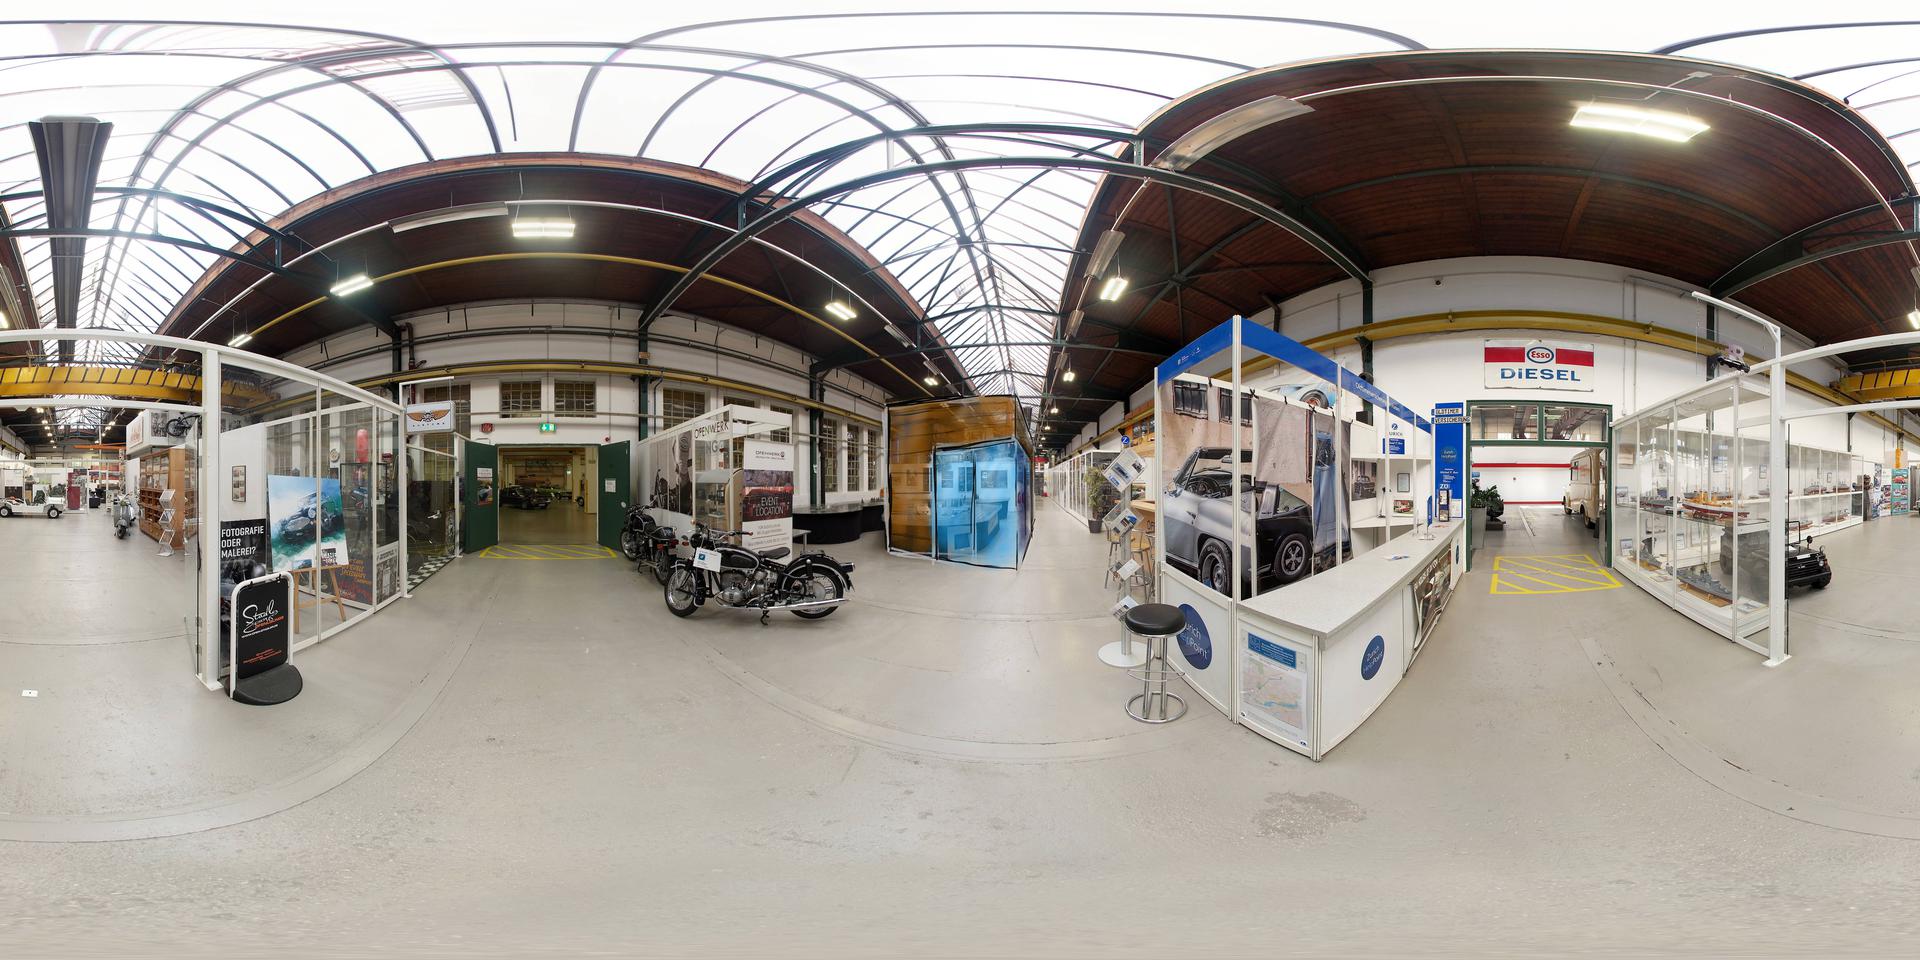
Referred object: the black round bar stool next to the counter

Referred object: the blue glass cube